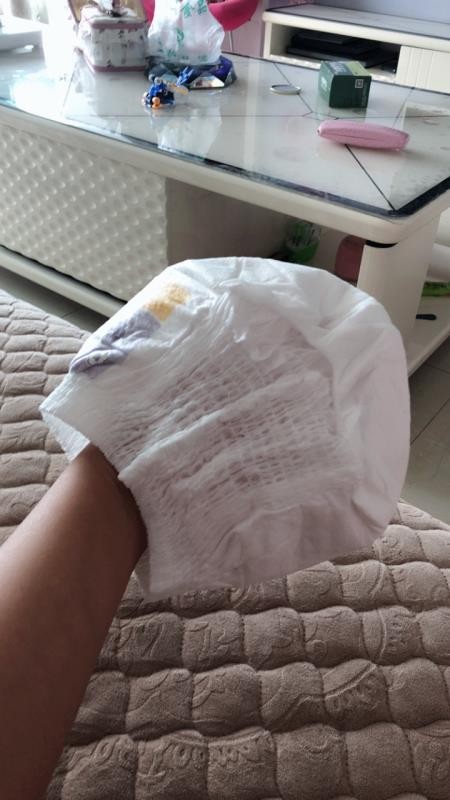
Label: trash